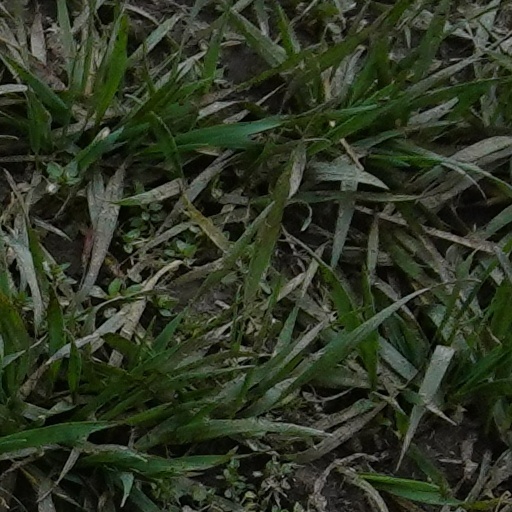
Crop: wheat